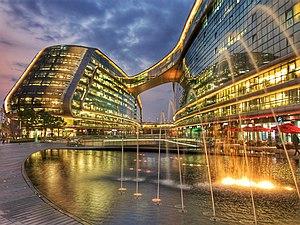
L'architecture et l'urbanisme contemporains en Chine sont issus de la mutation rapide, après 1976-78, de l'économie de la république populaire de Chine avec le passage d'une économie planifiée à une économie socialiste de marché. Mais la Chine n'a, pour autant, jamais tourné le dos à son identité communiste.